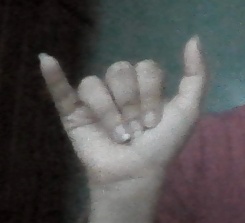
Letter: ya